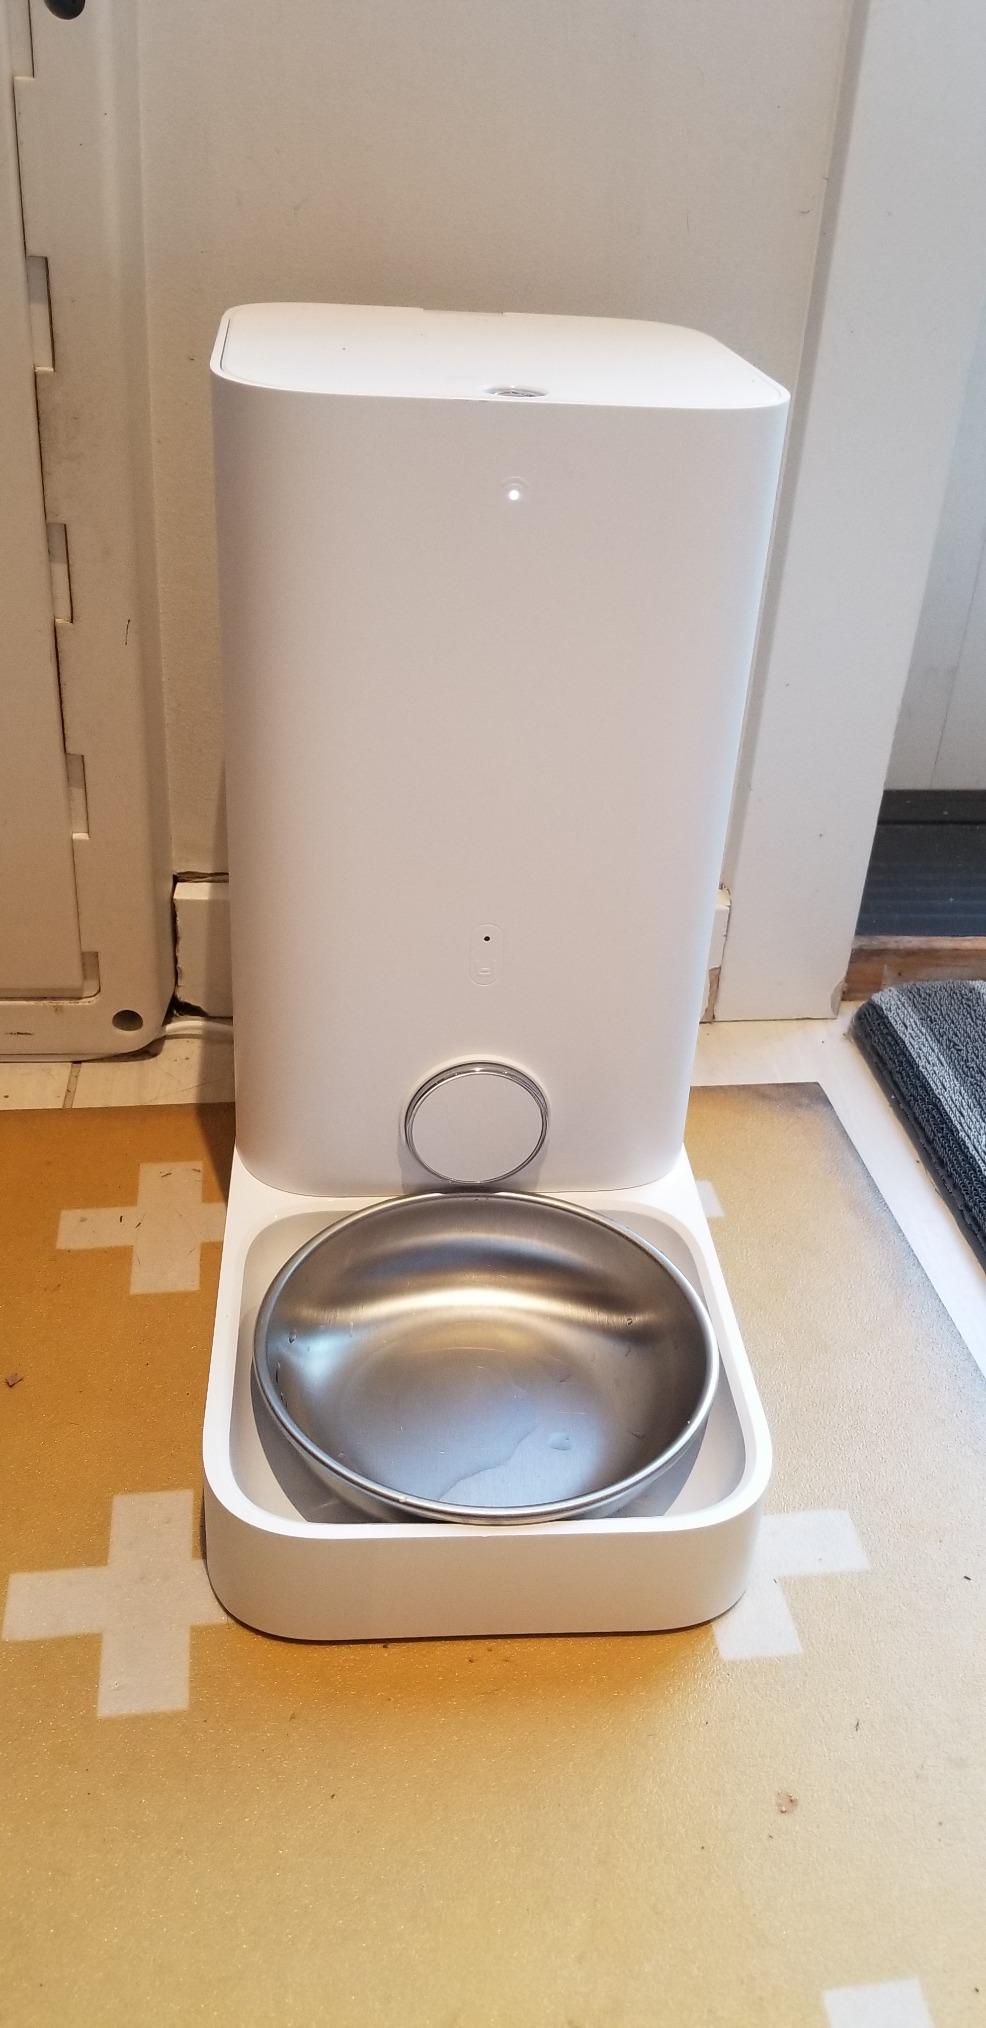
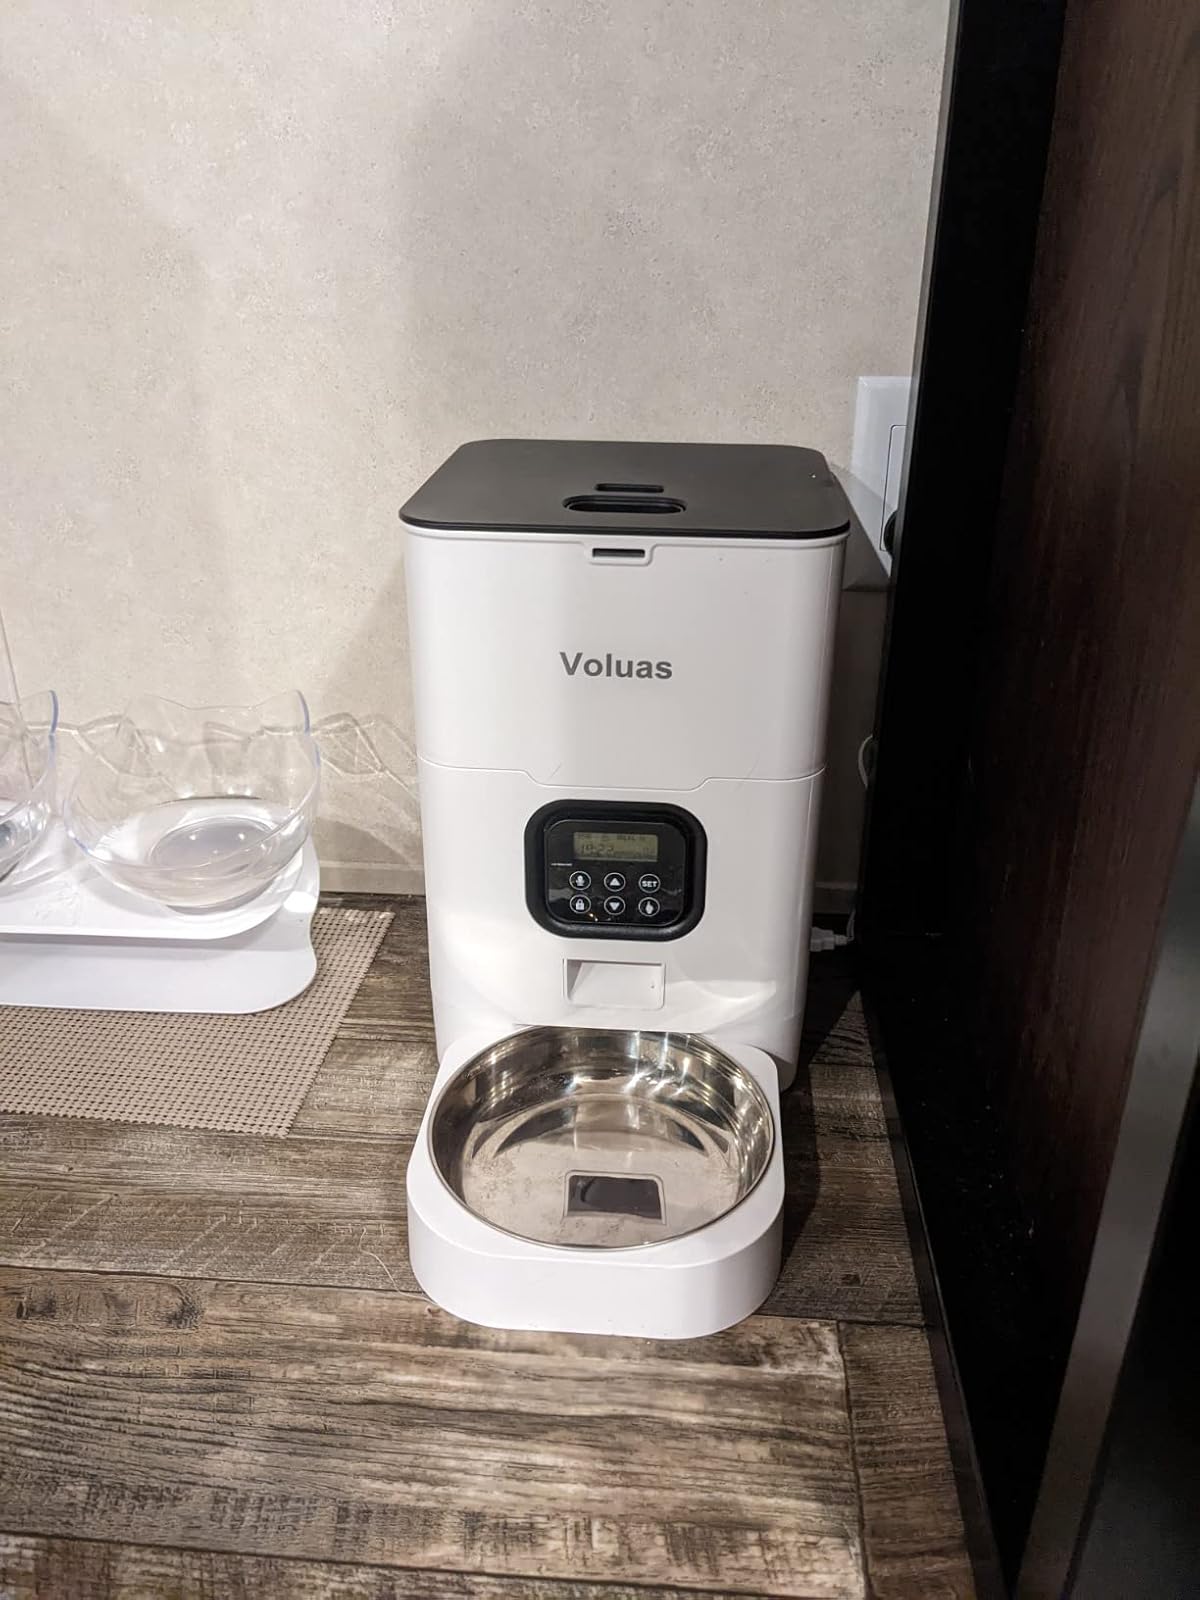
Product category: items_feeder
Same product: no